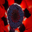
Label: poppy